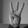
ASL letter: W